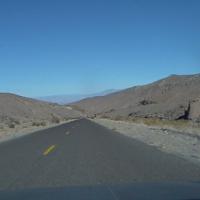
Weather: sun or clear